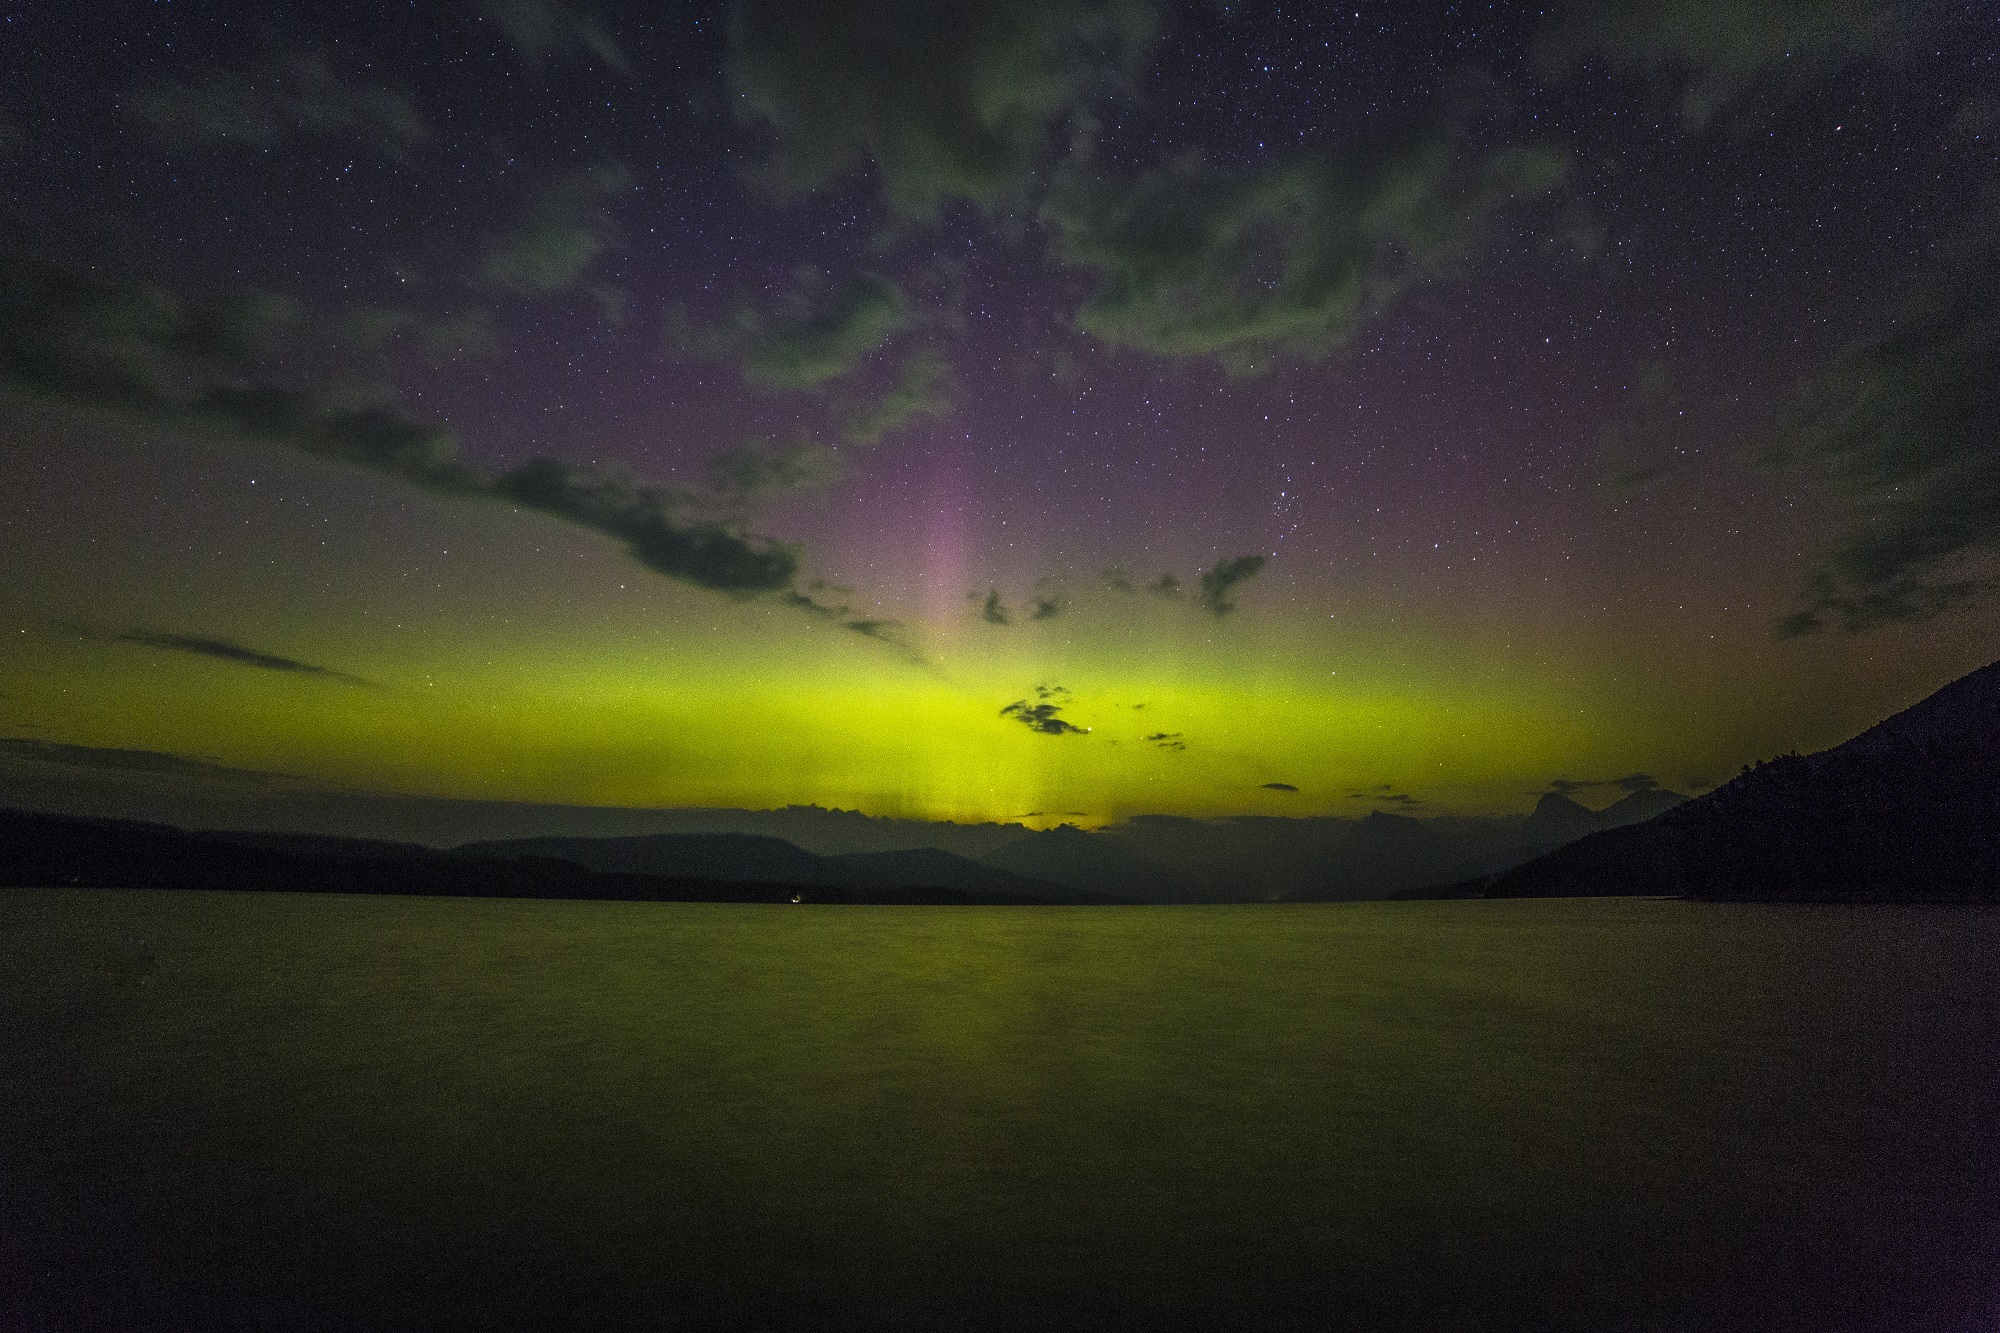
landscape, water, dock, sky, night, atmosphere, pier, dark, reflection, scenic, usa, glow, darkness, aurora, aurora borealis, solar, silhouettes, northern lights, montana, magnetic, celestial, glacier national park, phenomenon, lake mcdonald, discharge, ionosphere